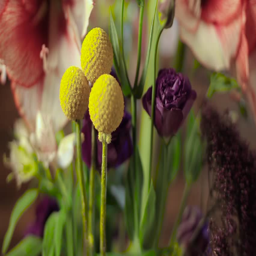
a young florist gathers flowers in a bouquet